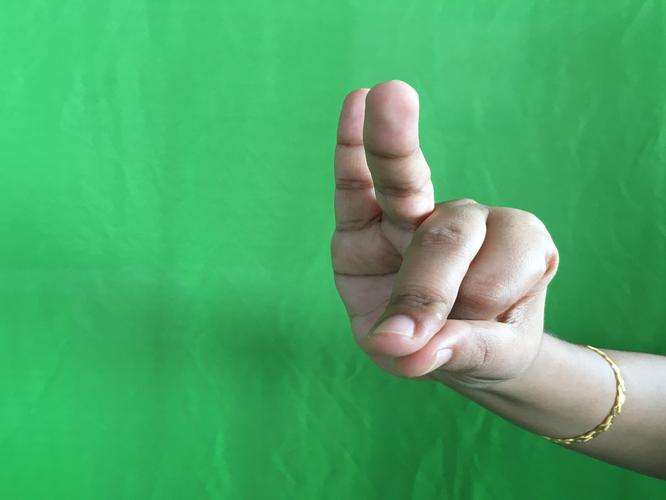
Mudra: Bramaram
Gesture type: single_hand